Holiest sites in Sunni Islam

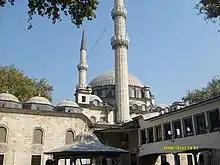
The Eyüp Sultan Mosque, in Eyüp District, in the European section of Istanbul City, Turkey

Masjid Al-Aqsa ("the Farthest Mosque"), also known as the "Al Aqsa compound", is a holy site in Shia and Sunni Islam and is located in the Old City of Jerusalem, and is widely regarded by Jews as the Temple Mount, the site of the Holy Temple. It includes the Qibli mosque and the Dome of the Rock. It is the third holiest site in Islam. The term Al-Aqsa Mosque was coined in the Quran: